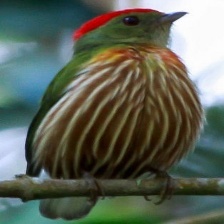
Species: STRIPPED MANAKIN
Scientific name: MACHAEROPTERUS REGULUS